Rancho Quito

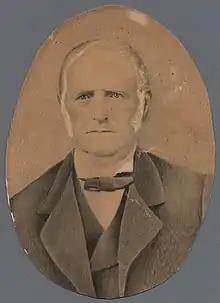
Don José Noriega was the rancho grantee of Rancho Quito in 1841.

Rancho Quito was a Mexican land grant in present-day Santa Clara County, California given in 1841 by Governor Juan Alvarado to José Zenon Fernandez and José Noriega. The grant included present-day Saratoga, Campbell, and Cupertino. The eastern boundary was Arroyo San Tomas Aquino.